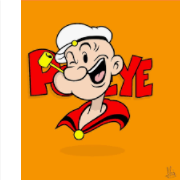
Portrait style: Cartoon Portrait